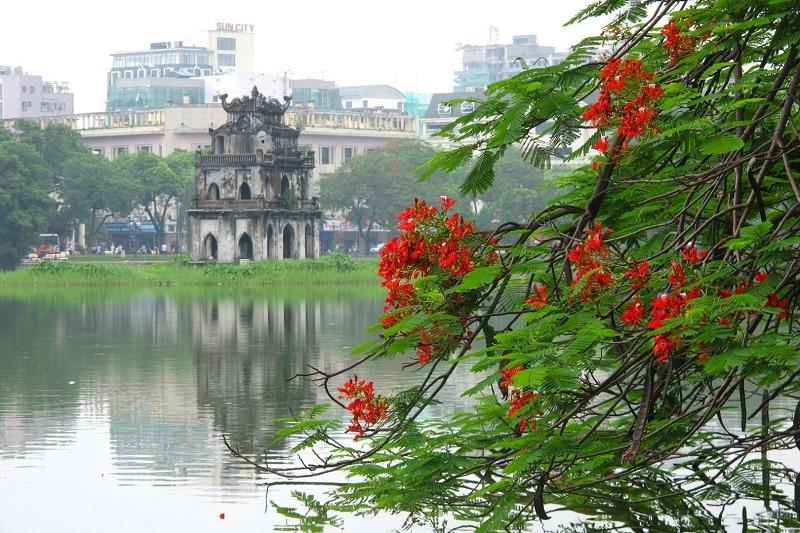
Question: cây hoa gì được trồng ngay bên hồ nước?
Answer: cây phượng được trồng ngay bên hồ nước